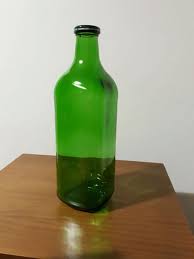
Label: glass